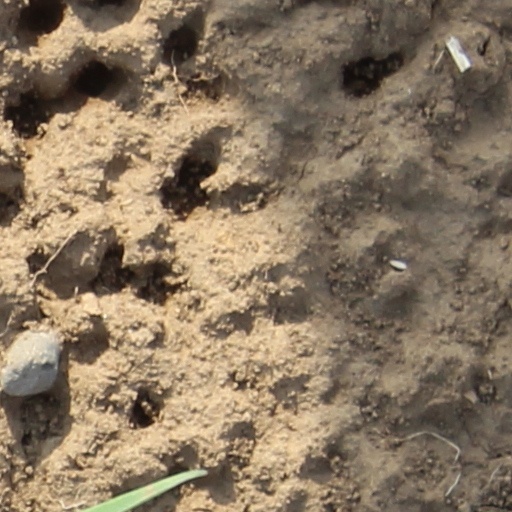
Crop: wheat